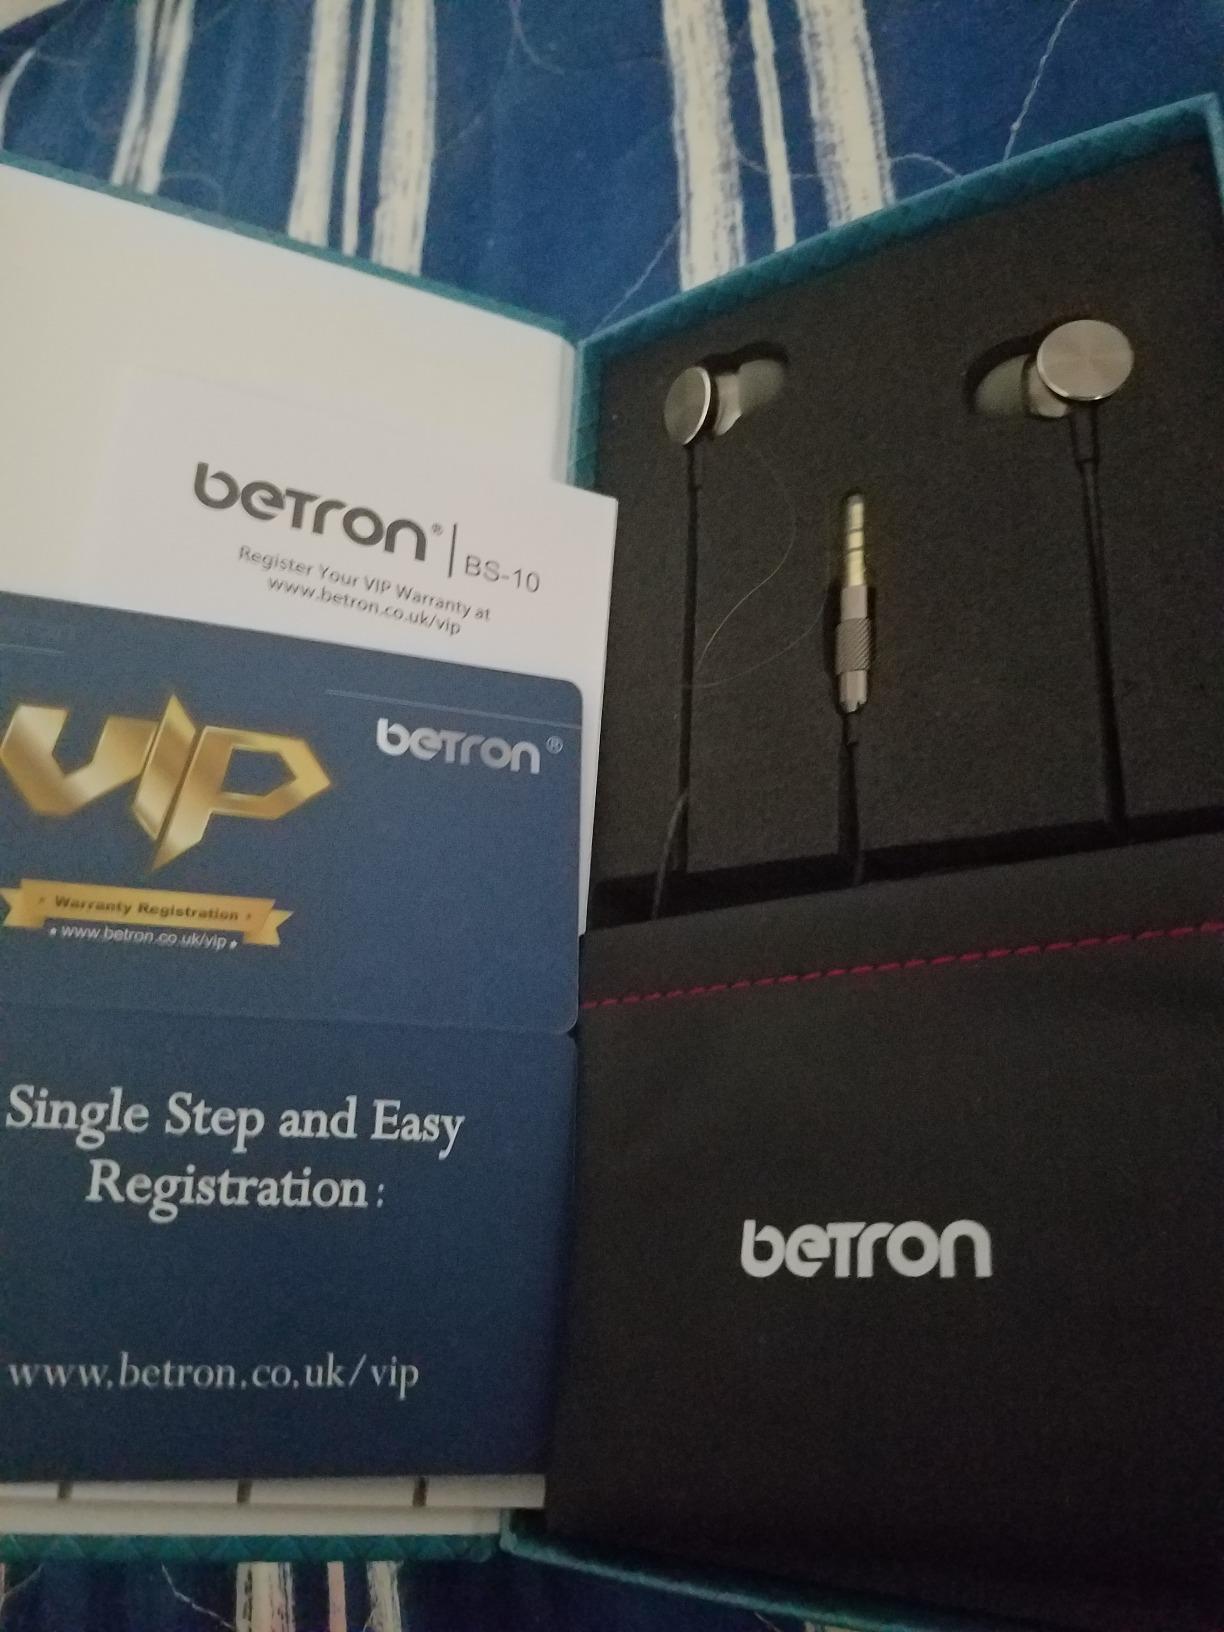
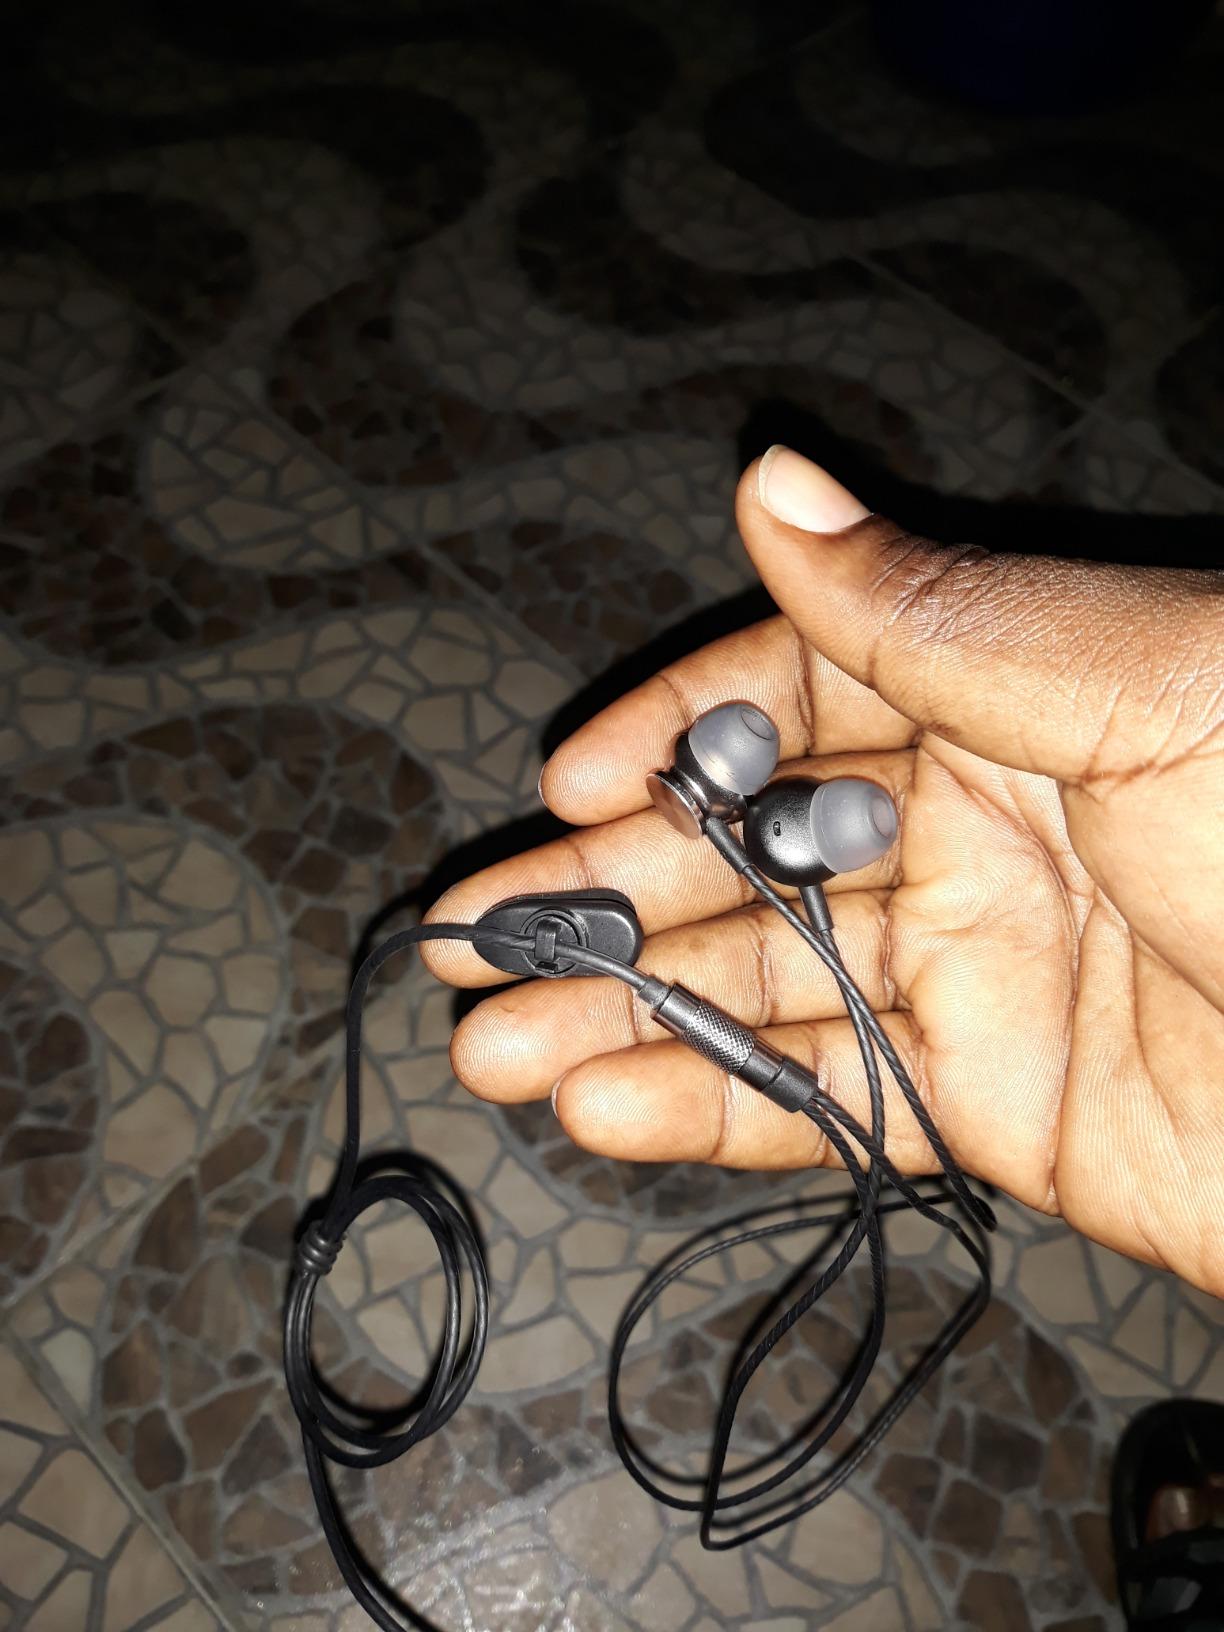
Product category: headphones
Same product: yes